Apollo 15 postal covers incident

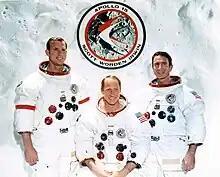
The Apollo 15 crew. Left to right, David Scott, Commander; Alfred Worden, Command Module Pilot; James Irwin, Lunar Module Pilot.

After the start of the Space Age with the launch of Sputnik I on October 4, 1957, astrophilately (space-related stamp collecting) began. Nations such as the United States and USSR issued commemorative postage stamps depicting spacecraft and satellites. Astrophilately was most popular during the years of the Apollo program's Moon landings from 1969 to 1972. Collectors and dealers sought philatelic souvenirs related to the American space flight program, often through specially designed envelopes (known as covers). Cancelling covers submitted by the public became a major duty of the employees of the Kennedy Space Center (KSC) post office on space mission launch days.